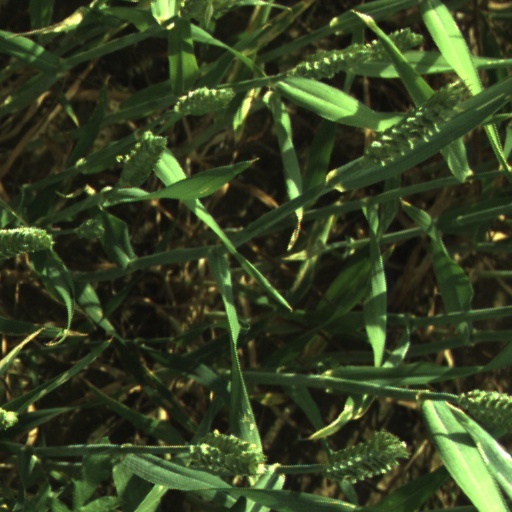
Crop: wheat